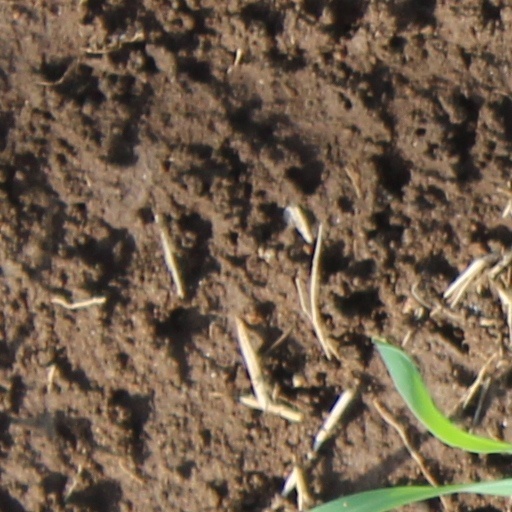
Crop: wheat